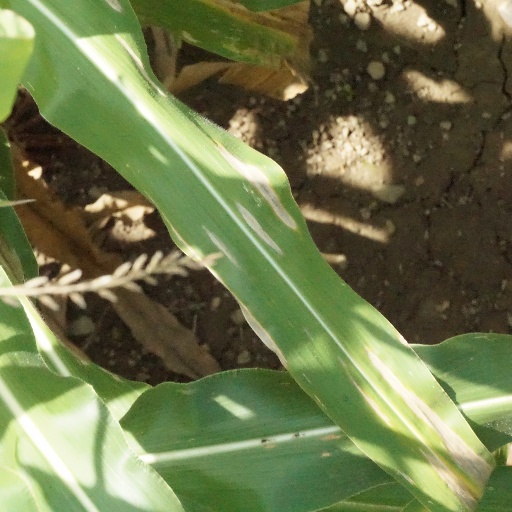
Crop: maize; corn